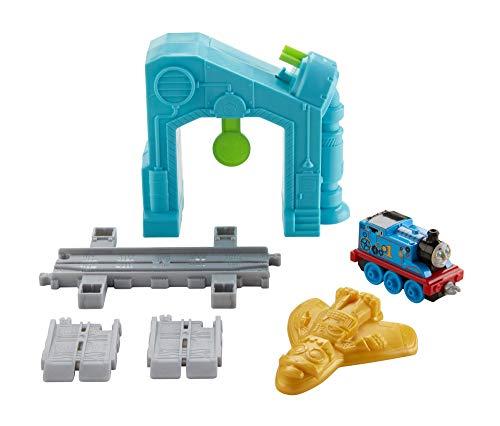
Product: Fisher-Price Thomas & Friends Adventures, Robot Thomas 'n a Box
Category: Toys & Games | Toy Figures & Playsets | Playsets & Vehicles | Playsets
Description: The robot can also be attached to the top of Thomas.
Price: $8.02
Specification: ProductDimensions:4.5x7.9x6.3inches|ItemWeight:7.2ounces|ShippingWeight:12ounces(Viewshippingratesandpolicies)|DomesticShipping:ItemcanbeshippedwithinU.S.|InternationalShipping:ThisitemcanbeshippedtoselectcountriesoutsideoftheU.S.LearnMore|ASIN:B0751WXDY1|Itemmodelnumber:FJP67|Manufacturerrecommendedage:36months-7years